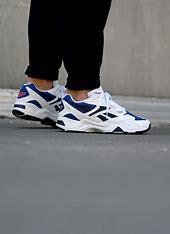
Brand: Reebok
Model: Aztrek